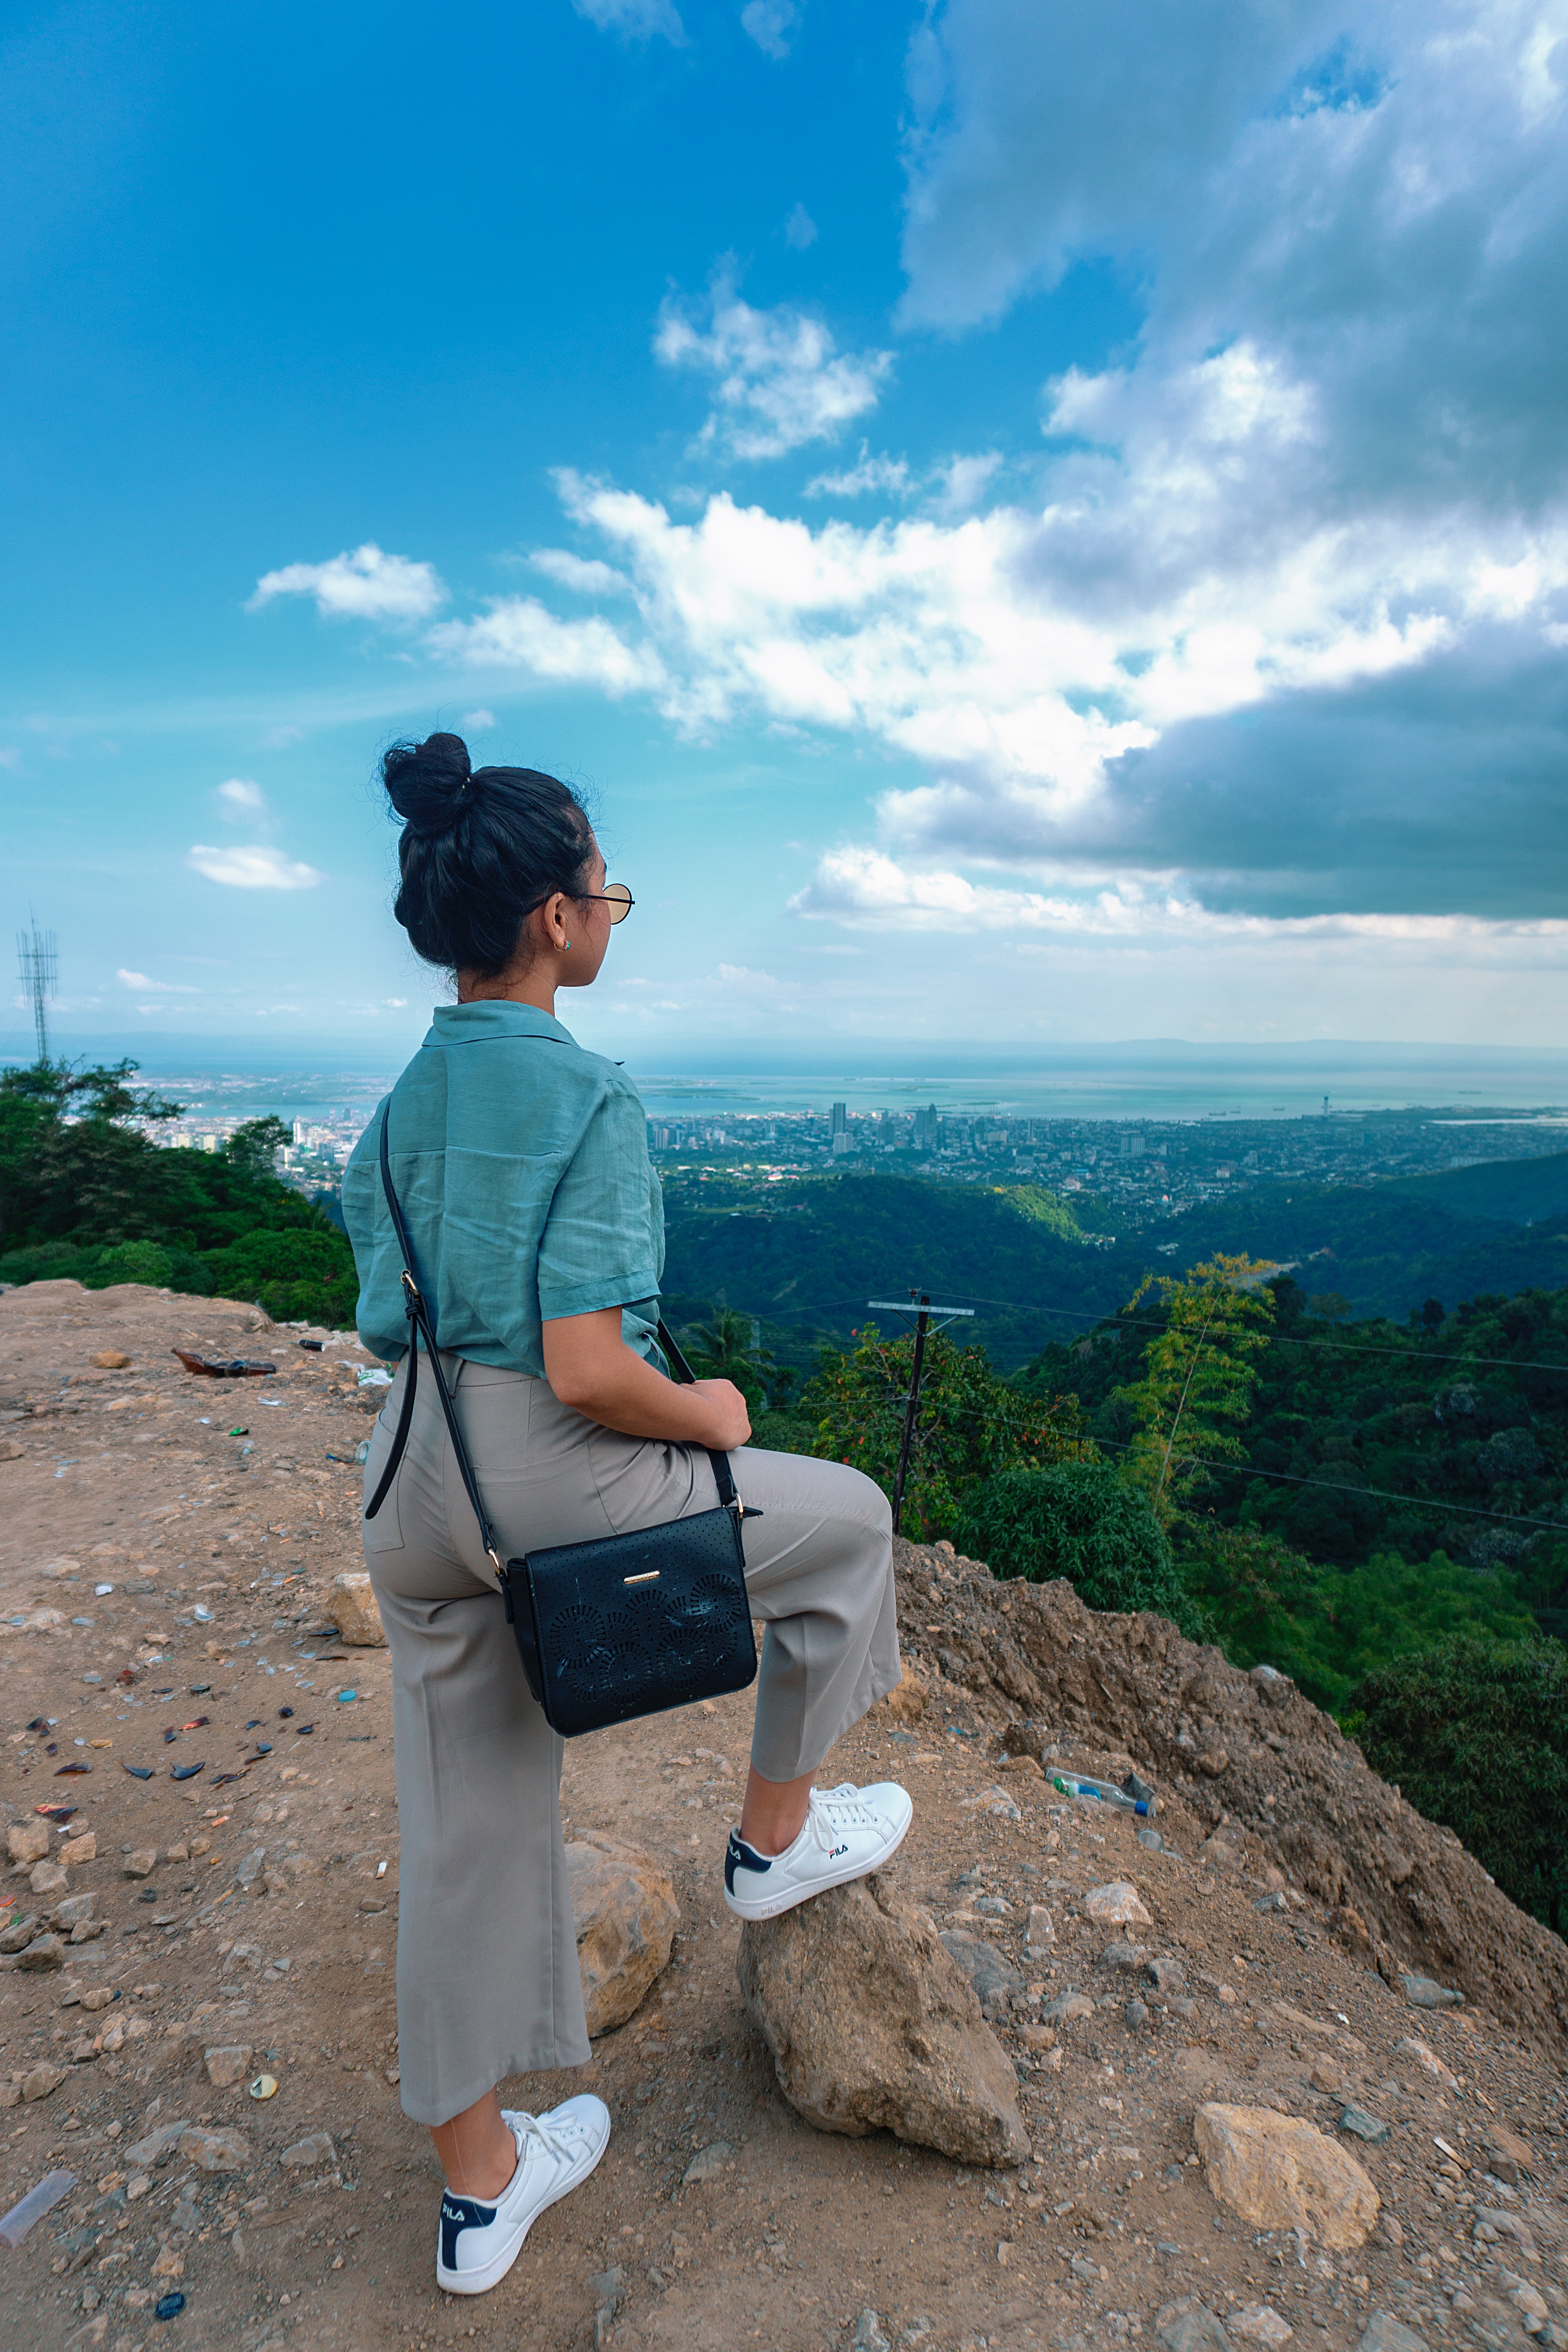
mountainous landforms, sky, mountain, cloud, ridge, wilderness, vacation, hill, outdoor recreation, rock, tourism, mountain range, travel, girl, tree, recreation, national park, terrain, adventure, landscape, meteorological phenomenon, geology, hiking, leisure, grass, summit